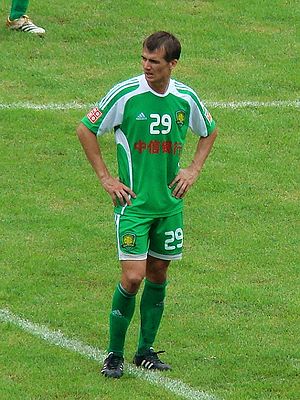
Joel Griffiths
Joel Griffiths er en australsk fodboldspiller.